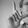
ASL letter: L